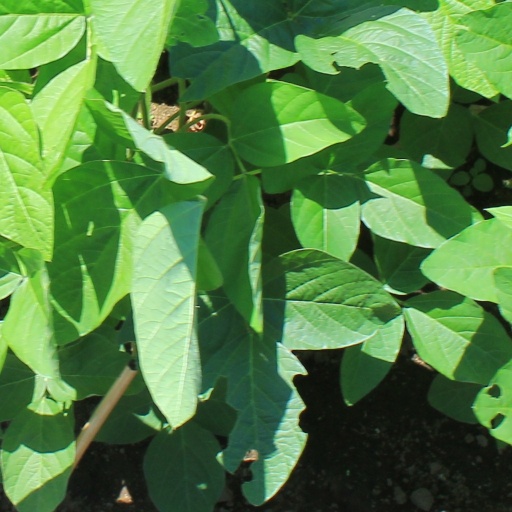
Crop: soybean